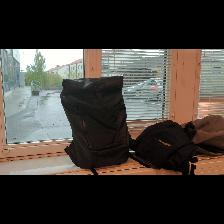
Label: NonHuman